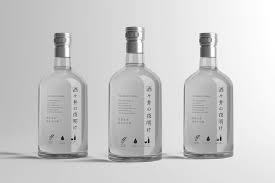
Waste category: glass